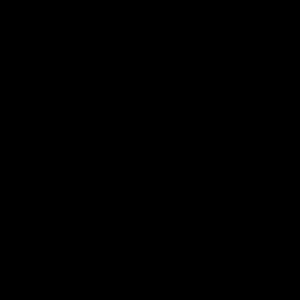
Les procès des sorcières de Pendle en 1612 font partie des procès de sorcières les plus célèbres de l'histoire anglaise, et sont parmi les mieux documentés du XVIIᵉ siècle. Les douze accusées vivaient dans la région de Pendle Hill, dans le comté du Lancashire, et furent accusées du meurtre de dix personnes par acte de sorcellerie. Toutes, sauf deux, ont été jugées aux assizes de Lancaster les 18 et 19 août 1612, en même temps que les sorcières de Samlesbury et d'autres, lors d'une série de procès qui devint célèbre sous le nom de « Procès des sorcières du Lancastre ». L'une d'entre elles fut jugée aux assises de York le 27 juillet 1612, et la dernière mourut en prison. Des onze personnes envoyées en justice — neuf femmes et deux hommes —, dix furent jugées coupables et exécutées par pendaison. Seule une personne fut considérée non coupable.